Madonna and Child (Cima, Cardiff)

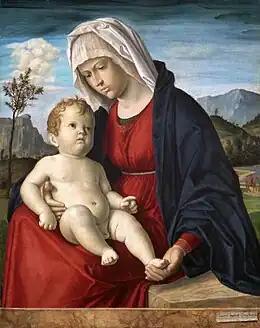
"Madonna and Child" (1500) by Cima da Conegliano

Madonna and Child is an oil-on-panel painting by Cima da Conegliano, created in 1500, now in the National Museum of Wales in Cardiff.